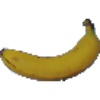
Label: Banana 1